Luis Muriel

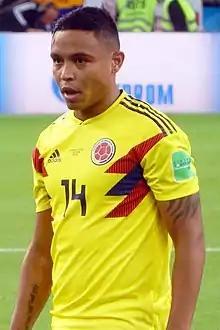
Muriel with Colombia at the 2018 FIFA World Cup

Luis Fernando Muriel Fruto (born 16 April 1991) is a Colombian professional footballer who plays as a forward for Major League Soccer club Orlando City.